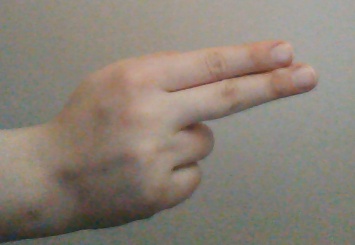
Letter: ain